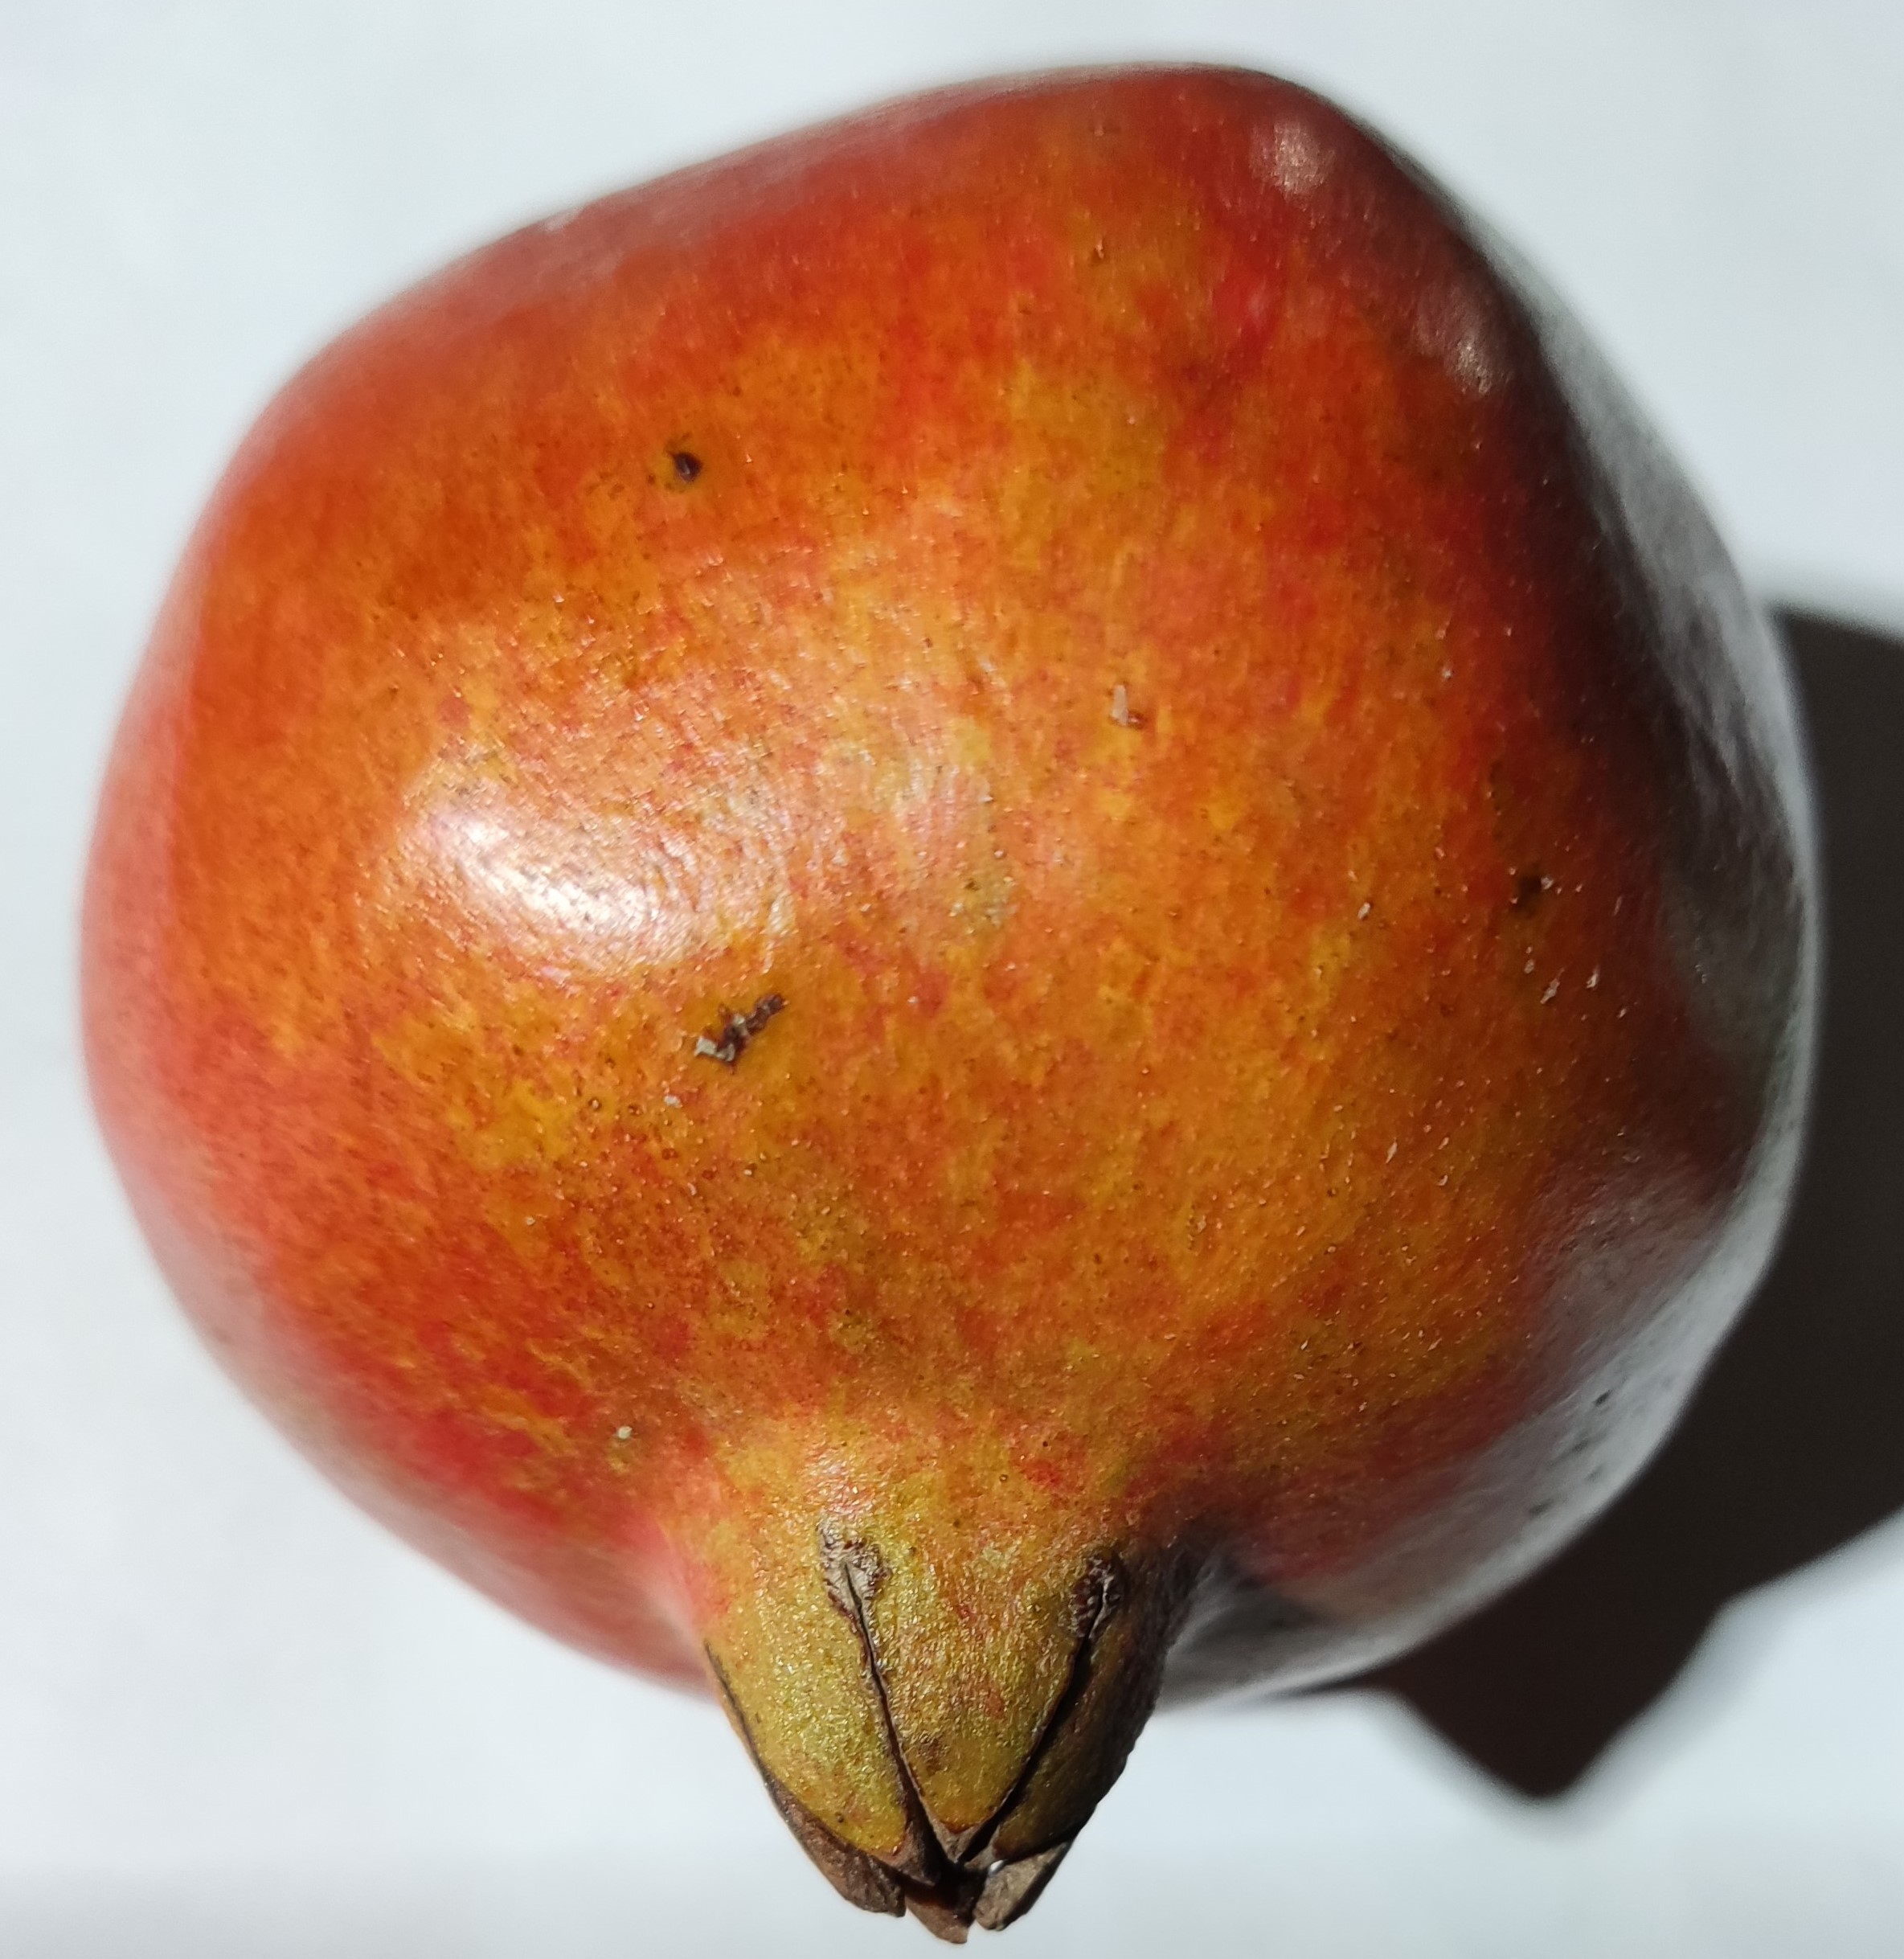
Fruit: pomegranate
Condition: fresh